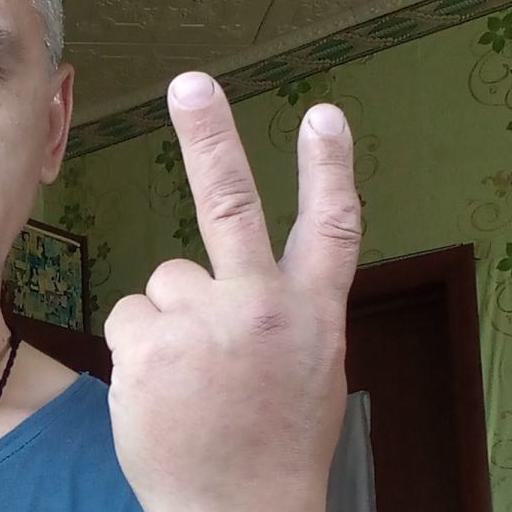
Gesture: peace_inverted